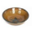
Label: bowl